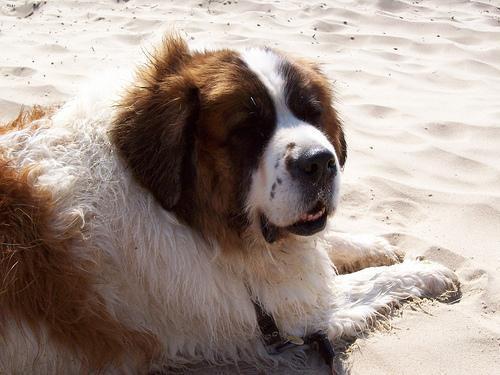
saint bernard